My Own Worst Enemy (TV series)

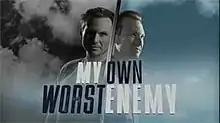
Promotional image

My Own Worst Enemy is an American drama television series that aired on NBC from October 13, 2008 and ended on December 15, after 9 episodes, with its cancellation announcement after the fourth episode.